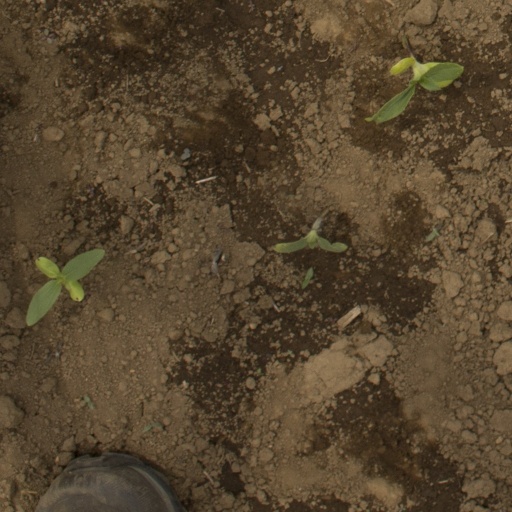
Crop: Jerusalem artichoke